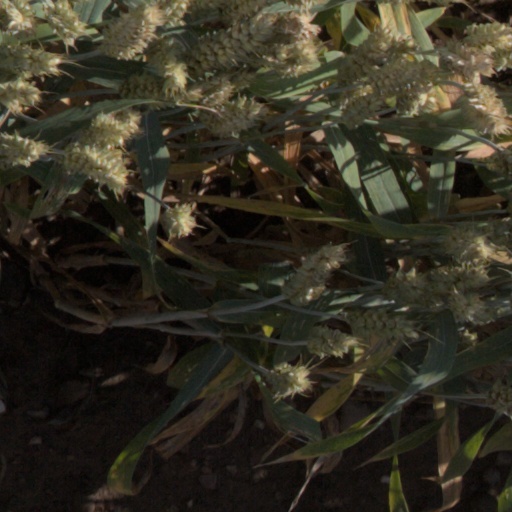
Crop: wheat